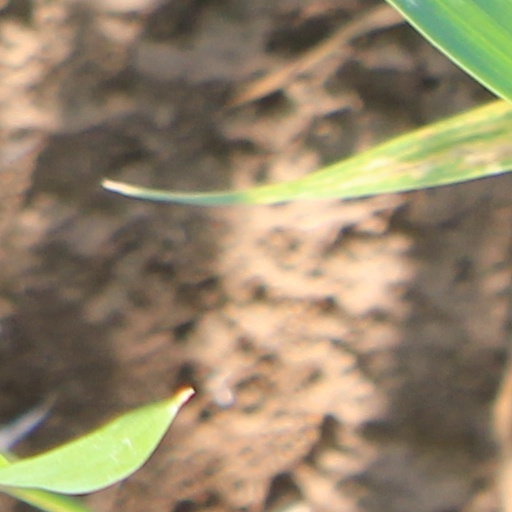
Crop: wheat